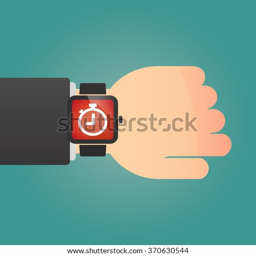
illustration of an isolated smart watch icon with a timer